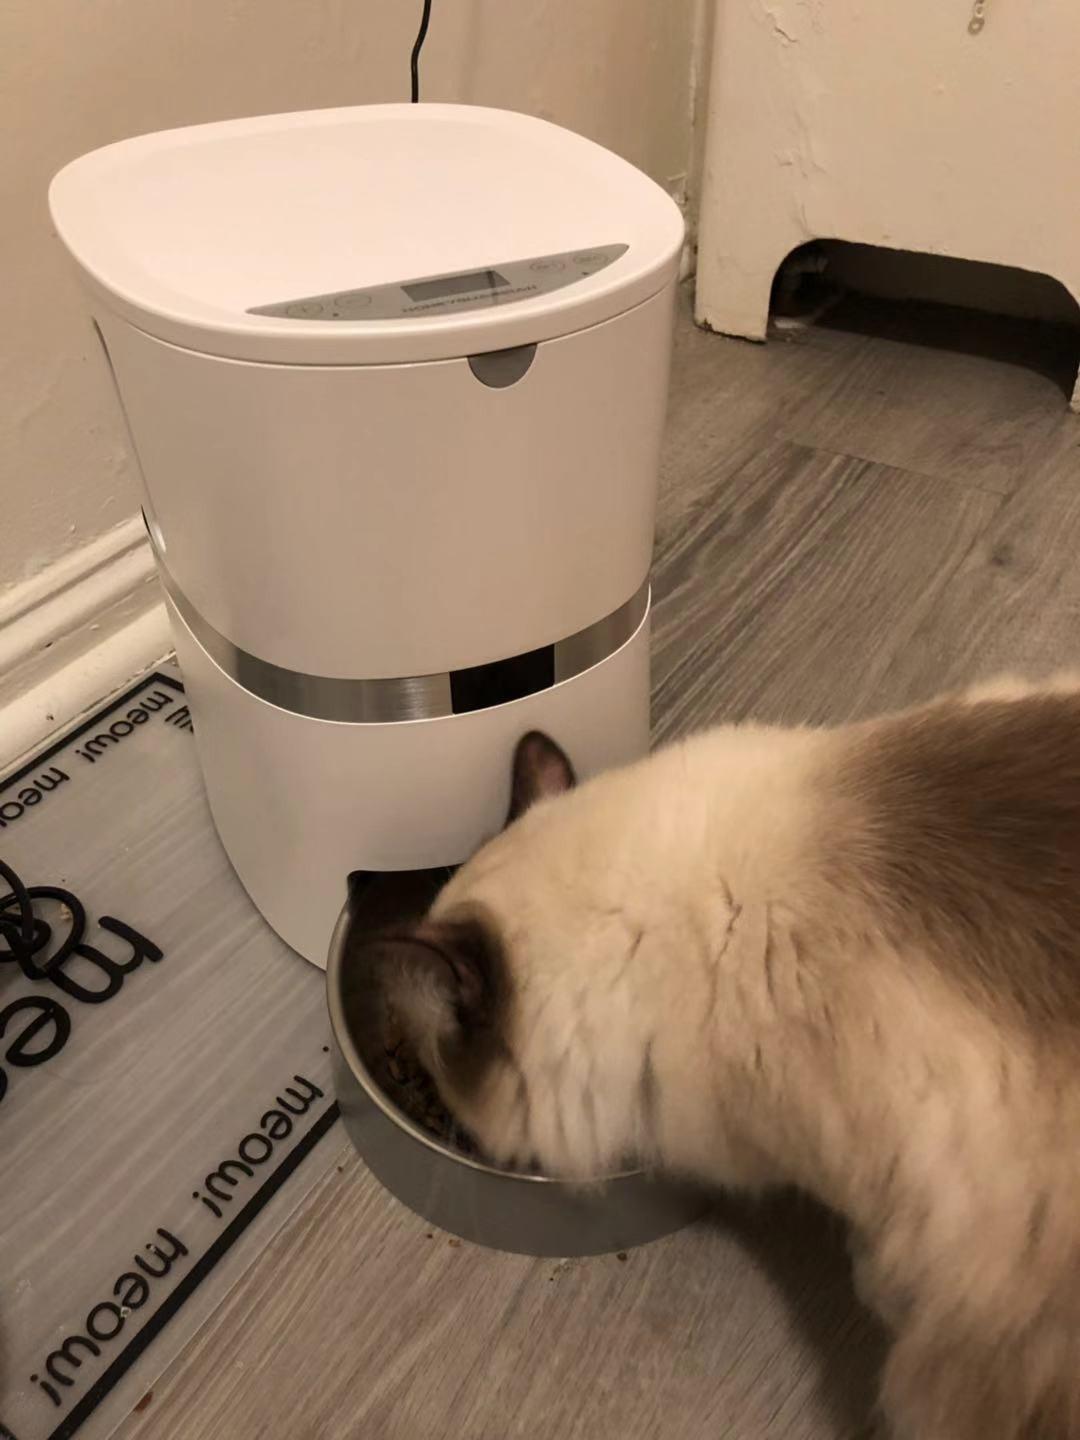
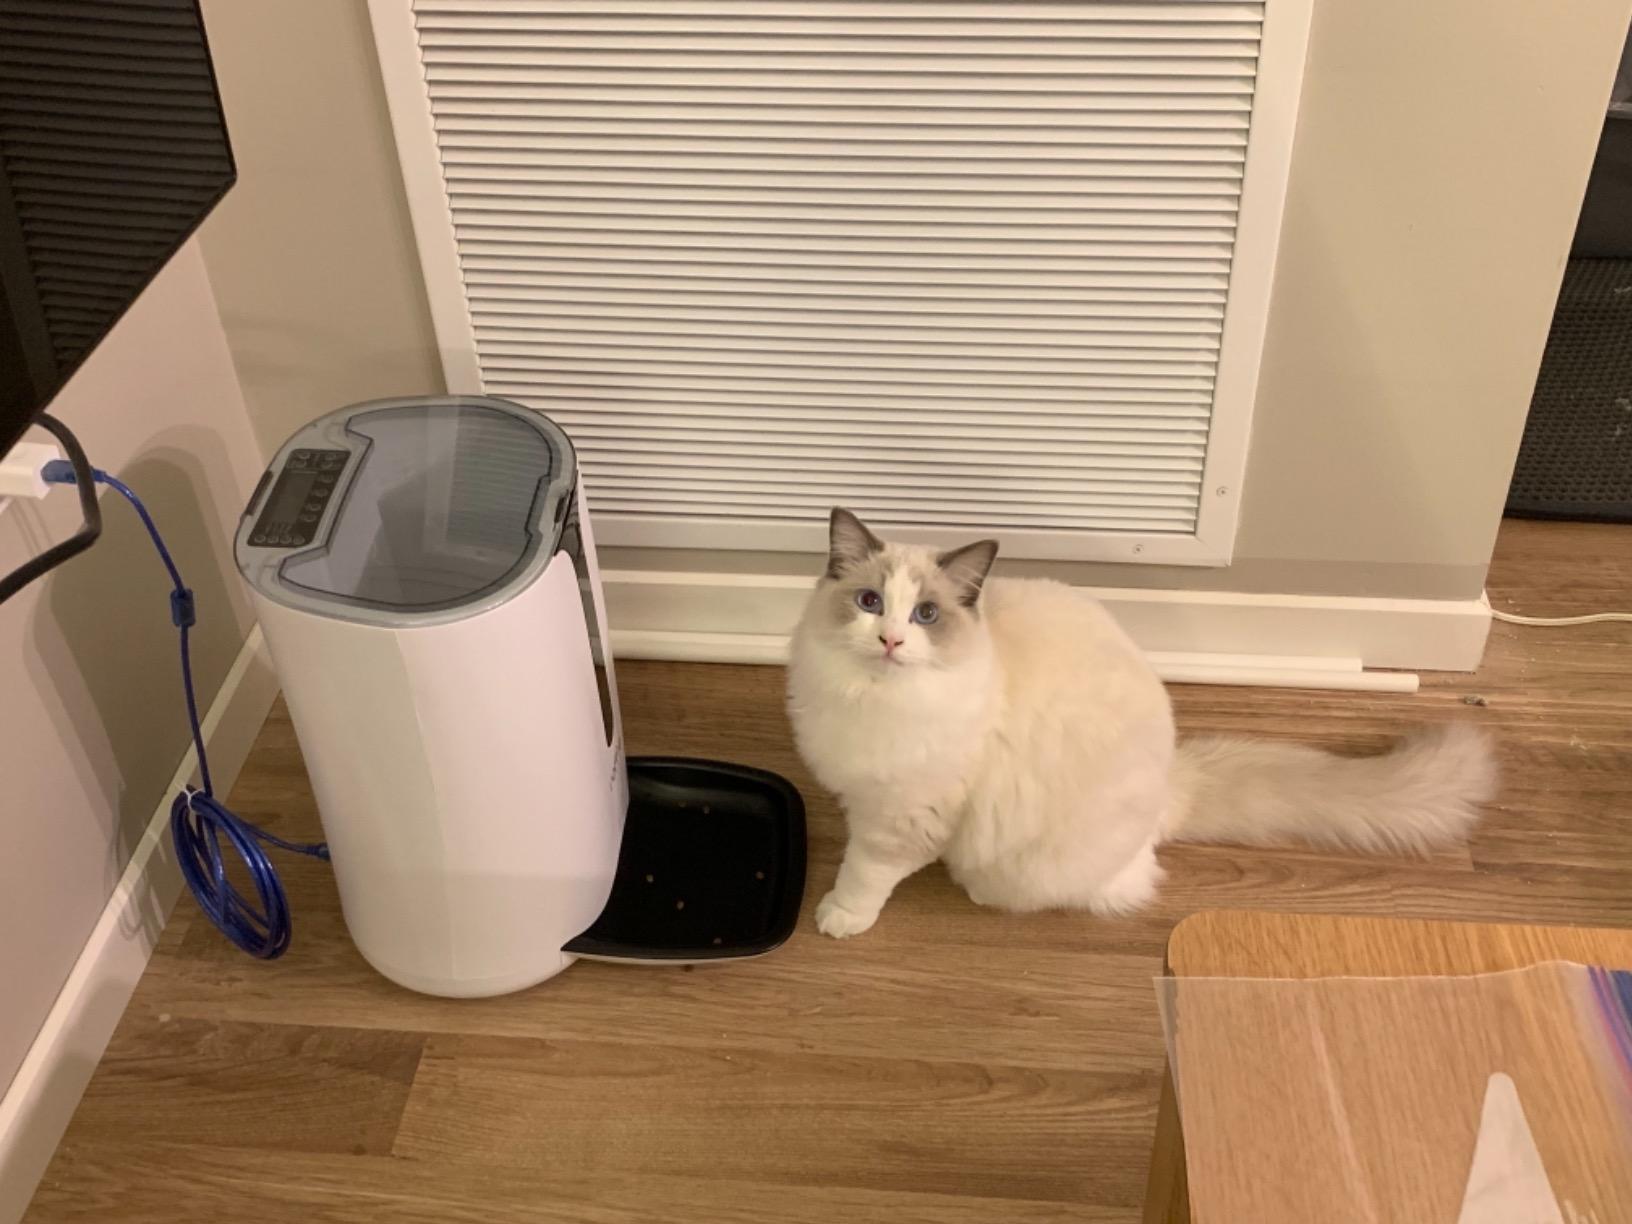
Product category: items_feeder
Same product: no